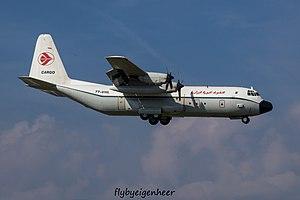
Air Algérie, est la compagnie aérienne nationale algérienne. Créée en 1947, quand fut constituée la Compagnie générale de transport, dont le réseau était principalement orienté vers la France.